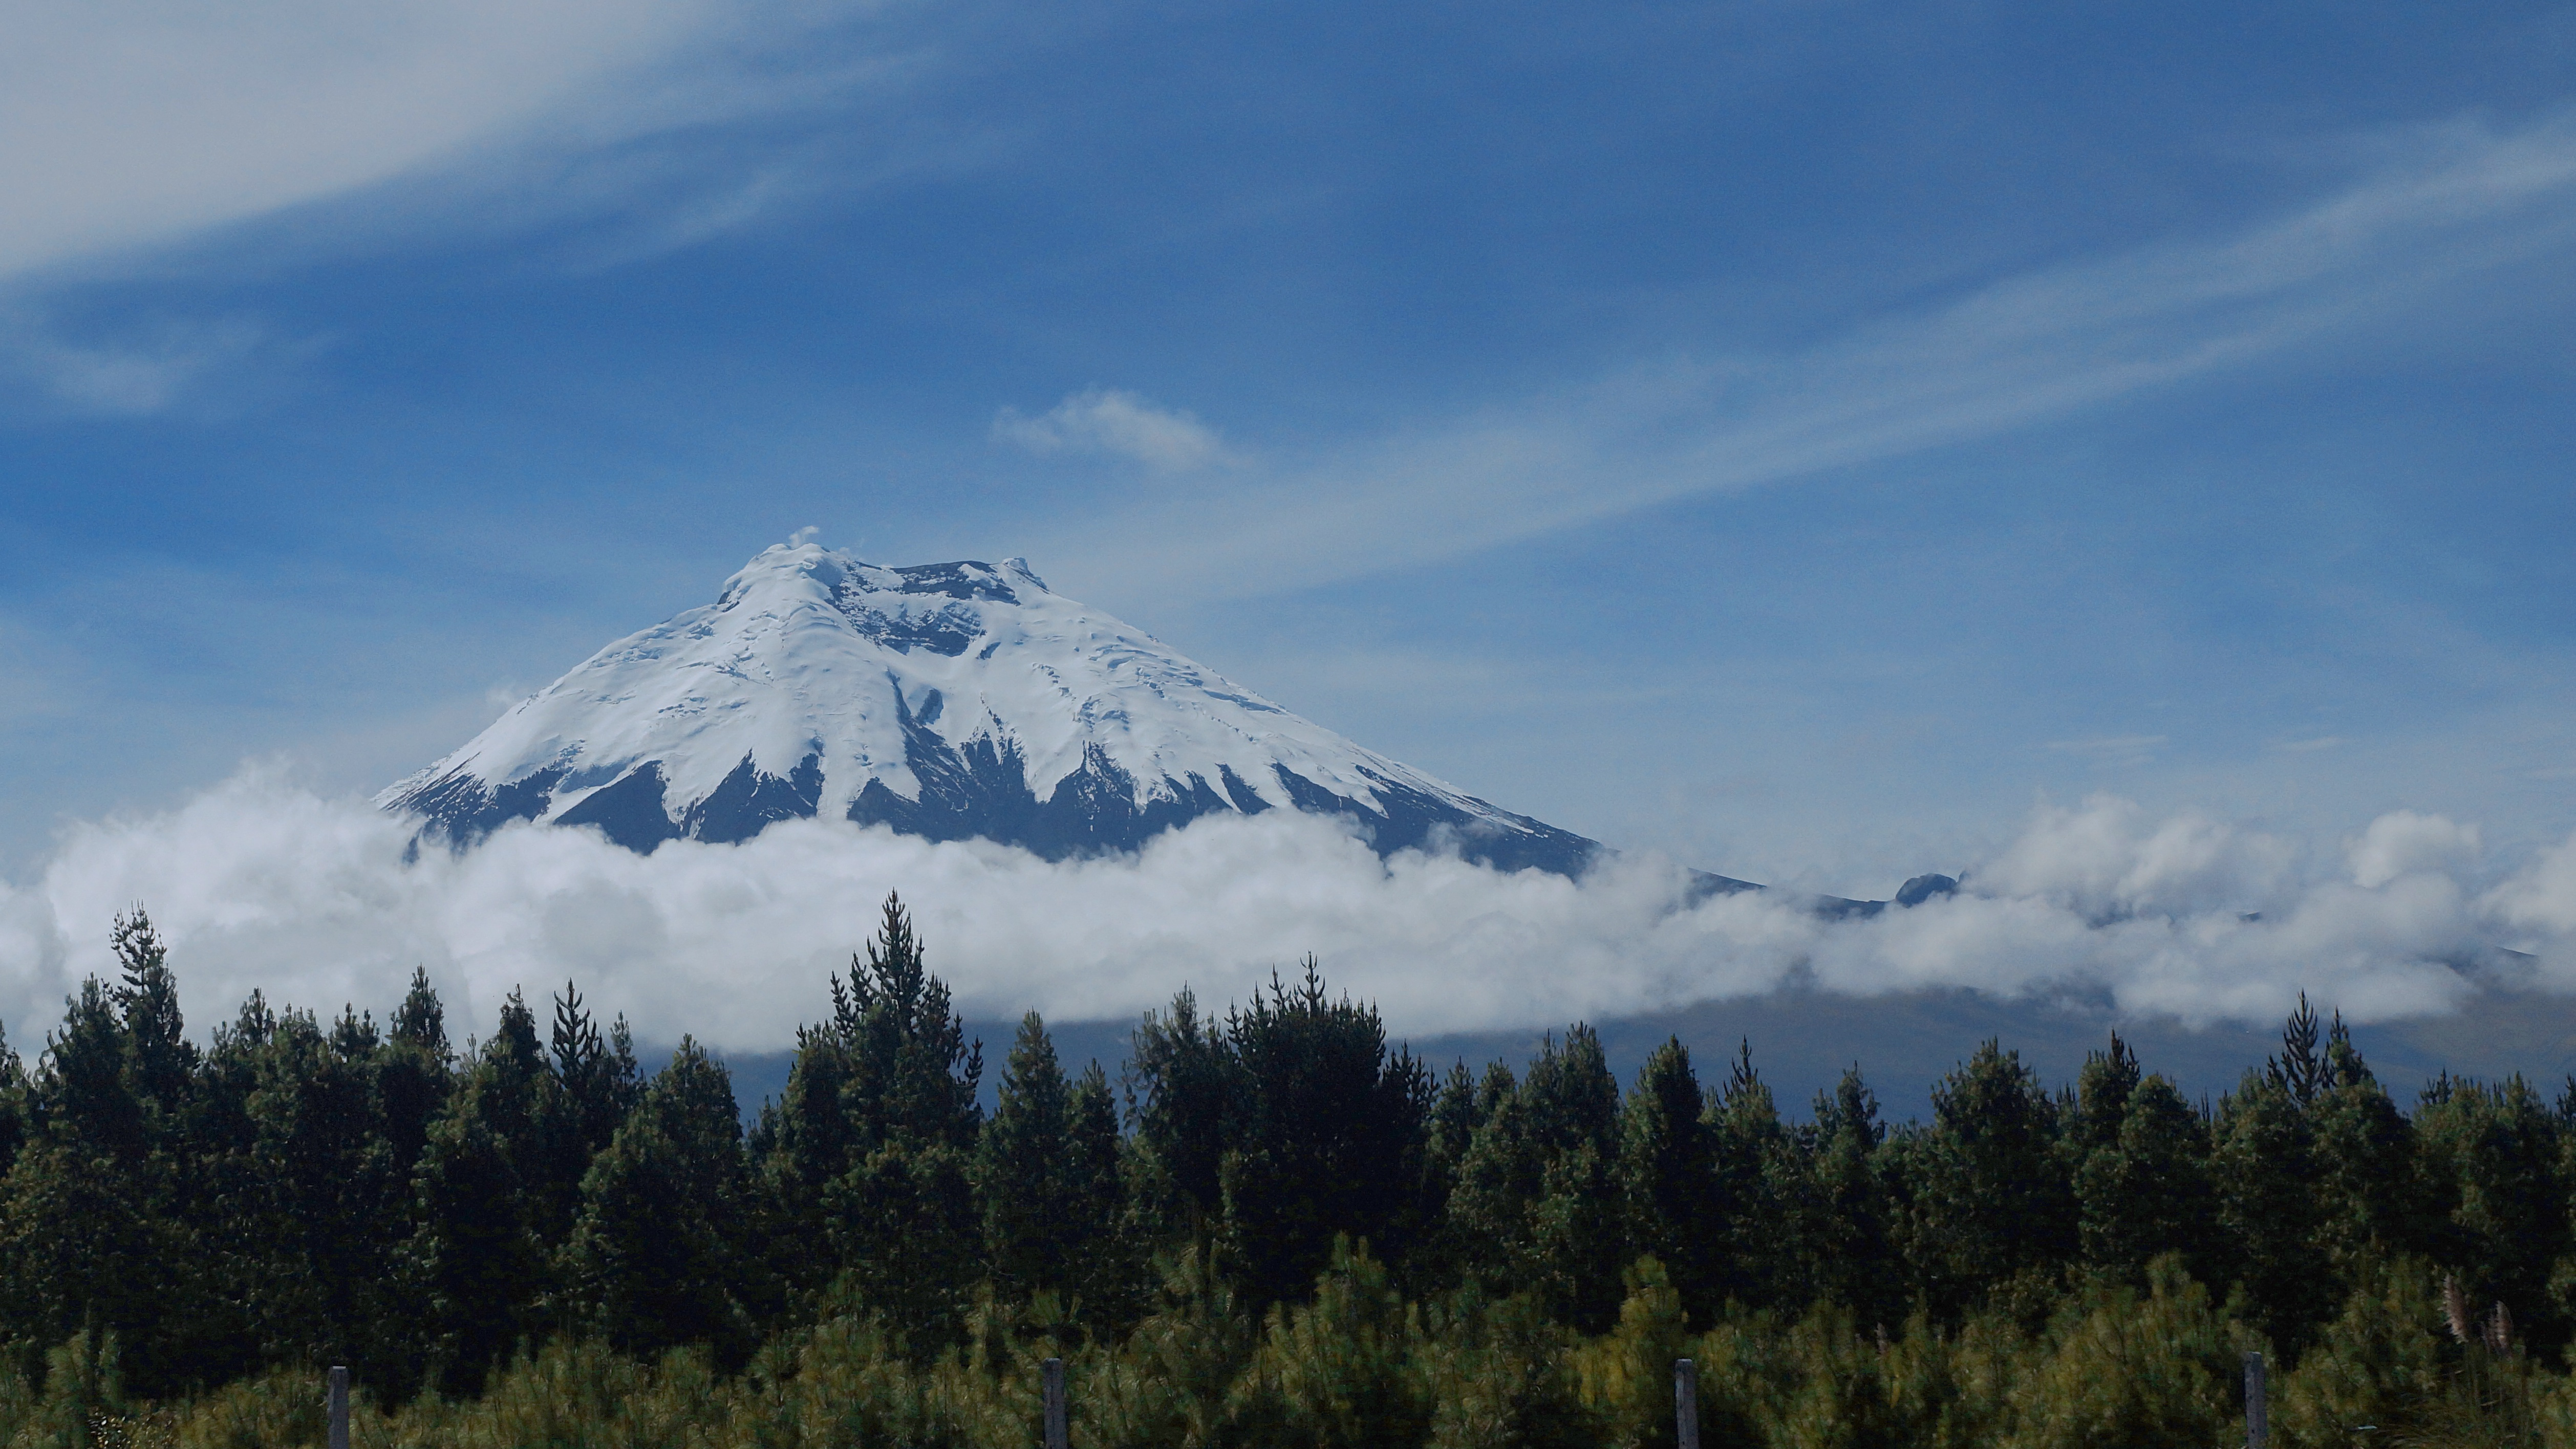
landscape, tree, nature, forest, outdoor, wilderness, mountain, snow, cold, cloud, sky, wood, white, sport, adventure, frost, mountain range, vacation, travel, ice, green, scenic, natural, park, frozen, blue, ridge, summit, climb, cool, alps, plateau, discovery, crystal, fell, habitat, andes, ecosystem, ecuador, cotopaxi, landform, stratovolcano, geographical feature, atmospheric phenomenon, mountainous landforms